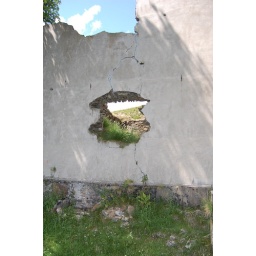
A shell hole, I guess, in the wall of the same house as in the last photo